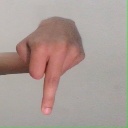
अक्षर: प